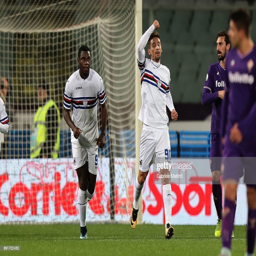
soccer player celebrates after scoring a goal during the match .